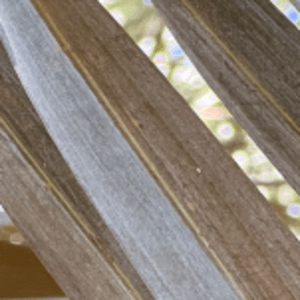
Label: Rachis Blight